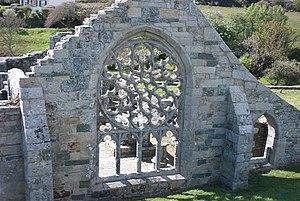
La chapelle de Languidou est située dans la commune de Plovan, en Bretagne. D'un point de vue administratif, elle est dans le département du Finistère, arrondissement de Quimper. D'un point de vue ethnographique, elle est dans le Pays Bigouden, en Basse-Cornouaille.